Daphne Farago

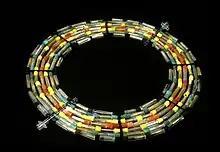
"American Collar II", 1999, by Jan Yager

She regarded jewelry as a form of public art, to be worn. In her jewelry collection she focused on the twentieth century from 1940 onwards, first collecting American jewelry and later adding European works. Farago liked to collect wearable jewelry, but also bought some pieces which were more provocative, such as Jan Yager's "American Collar II". Artists whose works she collected include Robert Ebendorf, Mary Lee Hu, Sam Kramer, Bruce Metcalf, and Art Smith.